Charles R. Chickering

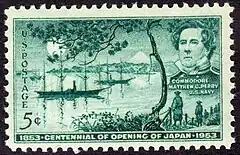
"Opening of Japan" commemorative stamp, first unaltered stamp design by Chickering, issued 1953

After the war Chickering embarked on a career designing U.S. postage stamps when he began working for the Bureau of Engraving and Printing (BEP), starting his career there on February 12, 1947. During Chickering's 15-year career at the BEP he was credited for designing 66 stamp designs that were produced unaltered, into the final stamp design, such as the one used in the "Opening of Japan" commemorative issue of 1953, while 11 other designs were modified somewhat and incorporated into a stamp format. In addition to the 77 stamps he designed Chickering is also credited as modeler for 41 U.S. issues designed by other artists and jointly as modeler for eight more.